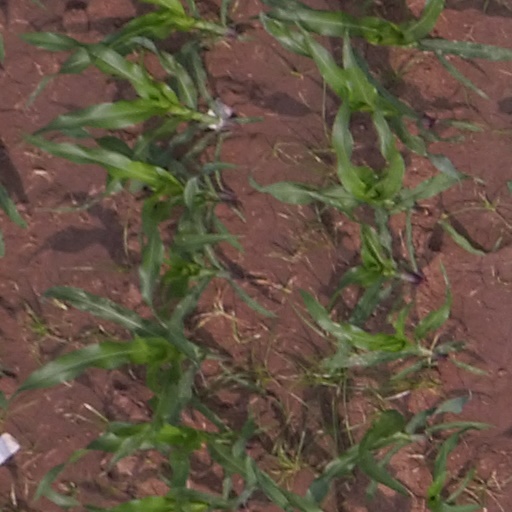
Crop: maize; corn